Bar grip

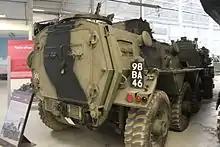
Alvis Saracen armoured personnel carrier, showing an extremely large bar grip patterned rear tyre

The first deliberate uses of bar grip tyres as off-road tyres, were developed pre-war as truck tyres particularly for army use. They used crosswise tread bars for grip, arranged in a helical pattern. A helical pattern was used to avoid the uneven rolling radius and vibration of a tread with simple crosswise bars and large gaps between. This helical pattern also gave rise to a sideways force, particularly on tarmac. As all tyres had the same 'hand', this force increased across the two sides of the vehicle. To counteract this force, the central stop-rib was added. The stop-rib was only partly successful though; snowy conditions led the Swiss Post Office to use left- and right-handed tyres to balance the force across the vehicle. Later developments would use balanced arrangements of ribs in a chevron or herringbone layout. The more common arrangement for the later low-speed military bar grip was to use straight bars, but relying on the centre rib to avoid their vibration problems on tarmac.